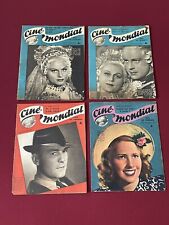
Waste category: paper